Kaboga family

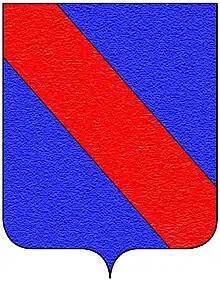
Coat of arms of the Kaboga family

The House of Kaboga (Kabužić in Croatian, Caboga in Italian) were a patrician family from the city of Dubrovnik and its Republic of Ragusa. Their numbers, economic power and social and political status marked them as wealthy, influential and noble. Originating in the eighth century, they are one of the oldest and best-known families in Dubrovnik. Many of its members were rector ("knez") of the republic, and the Austrian Empire recognized its members in 1818 and 1833 as counts.